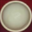
Label: plate